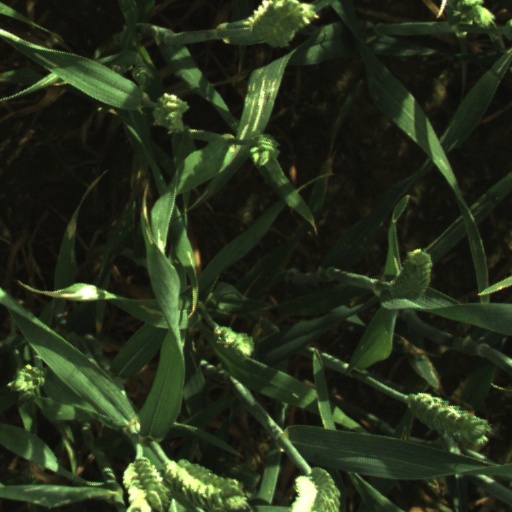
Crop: wheat